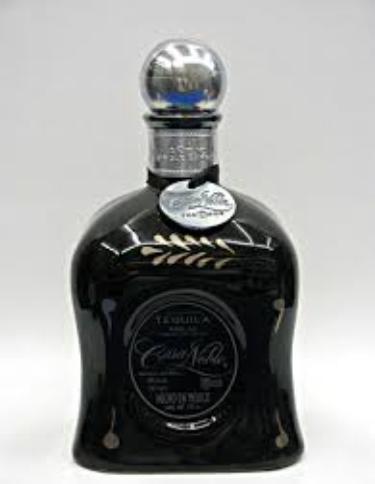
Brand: Casa Noble
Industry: Food